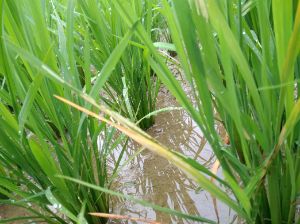
Disease: Tungro